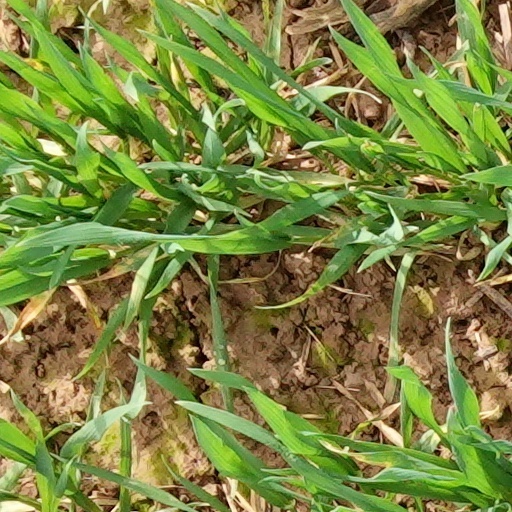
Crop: wheat